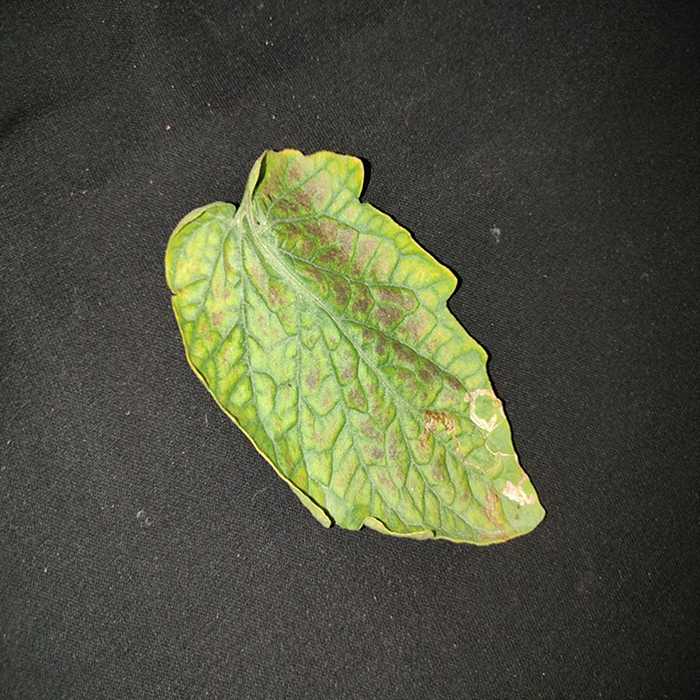
Plant: Tomato
Label: Tomato spotted wilt